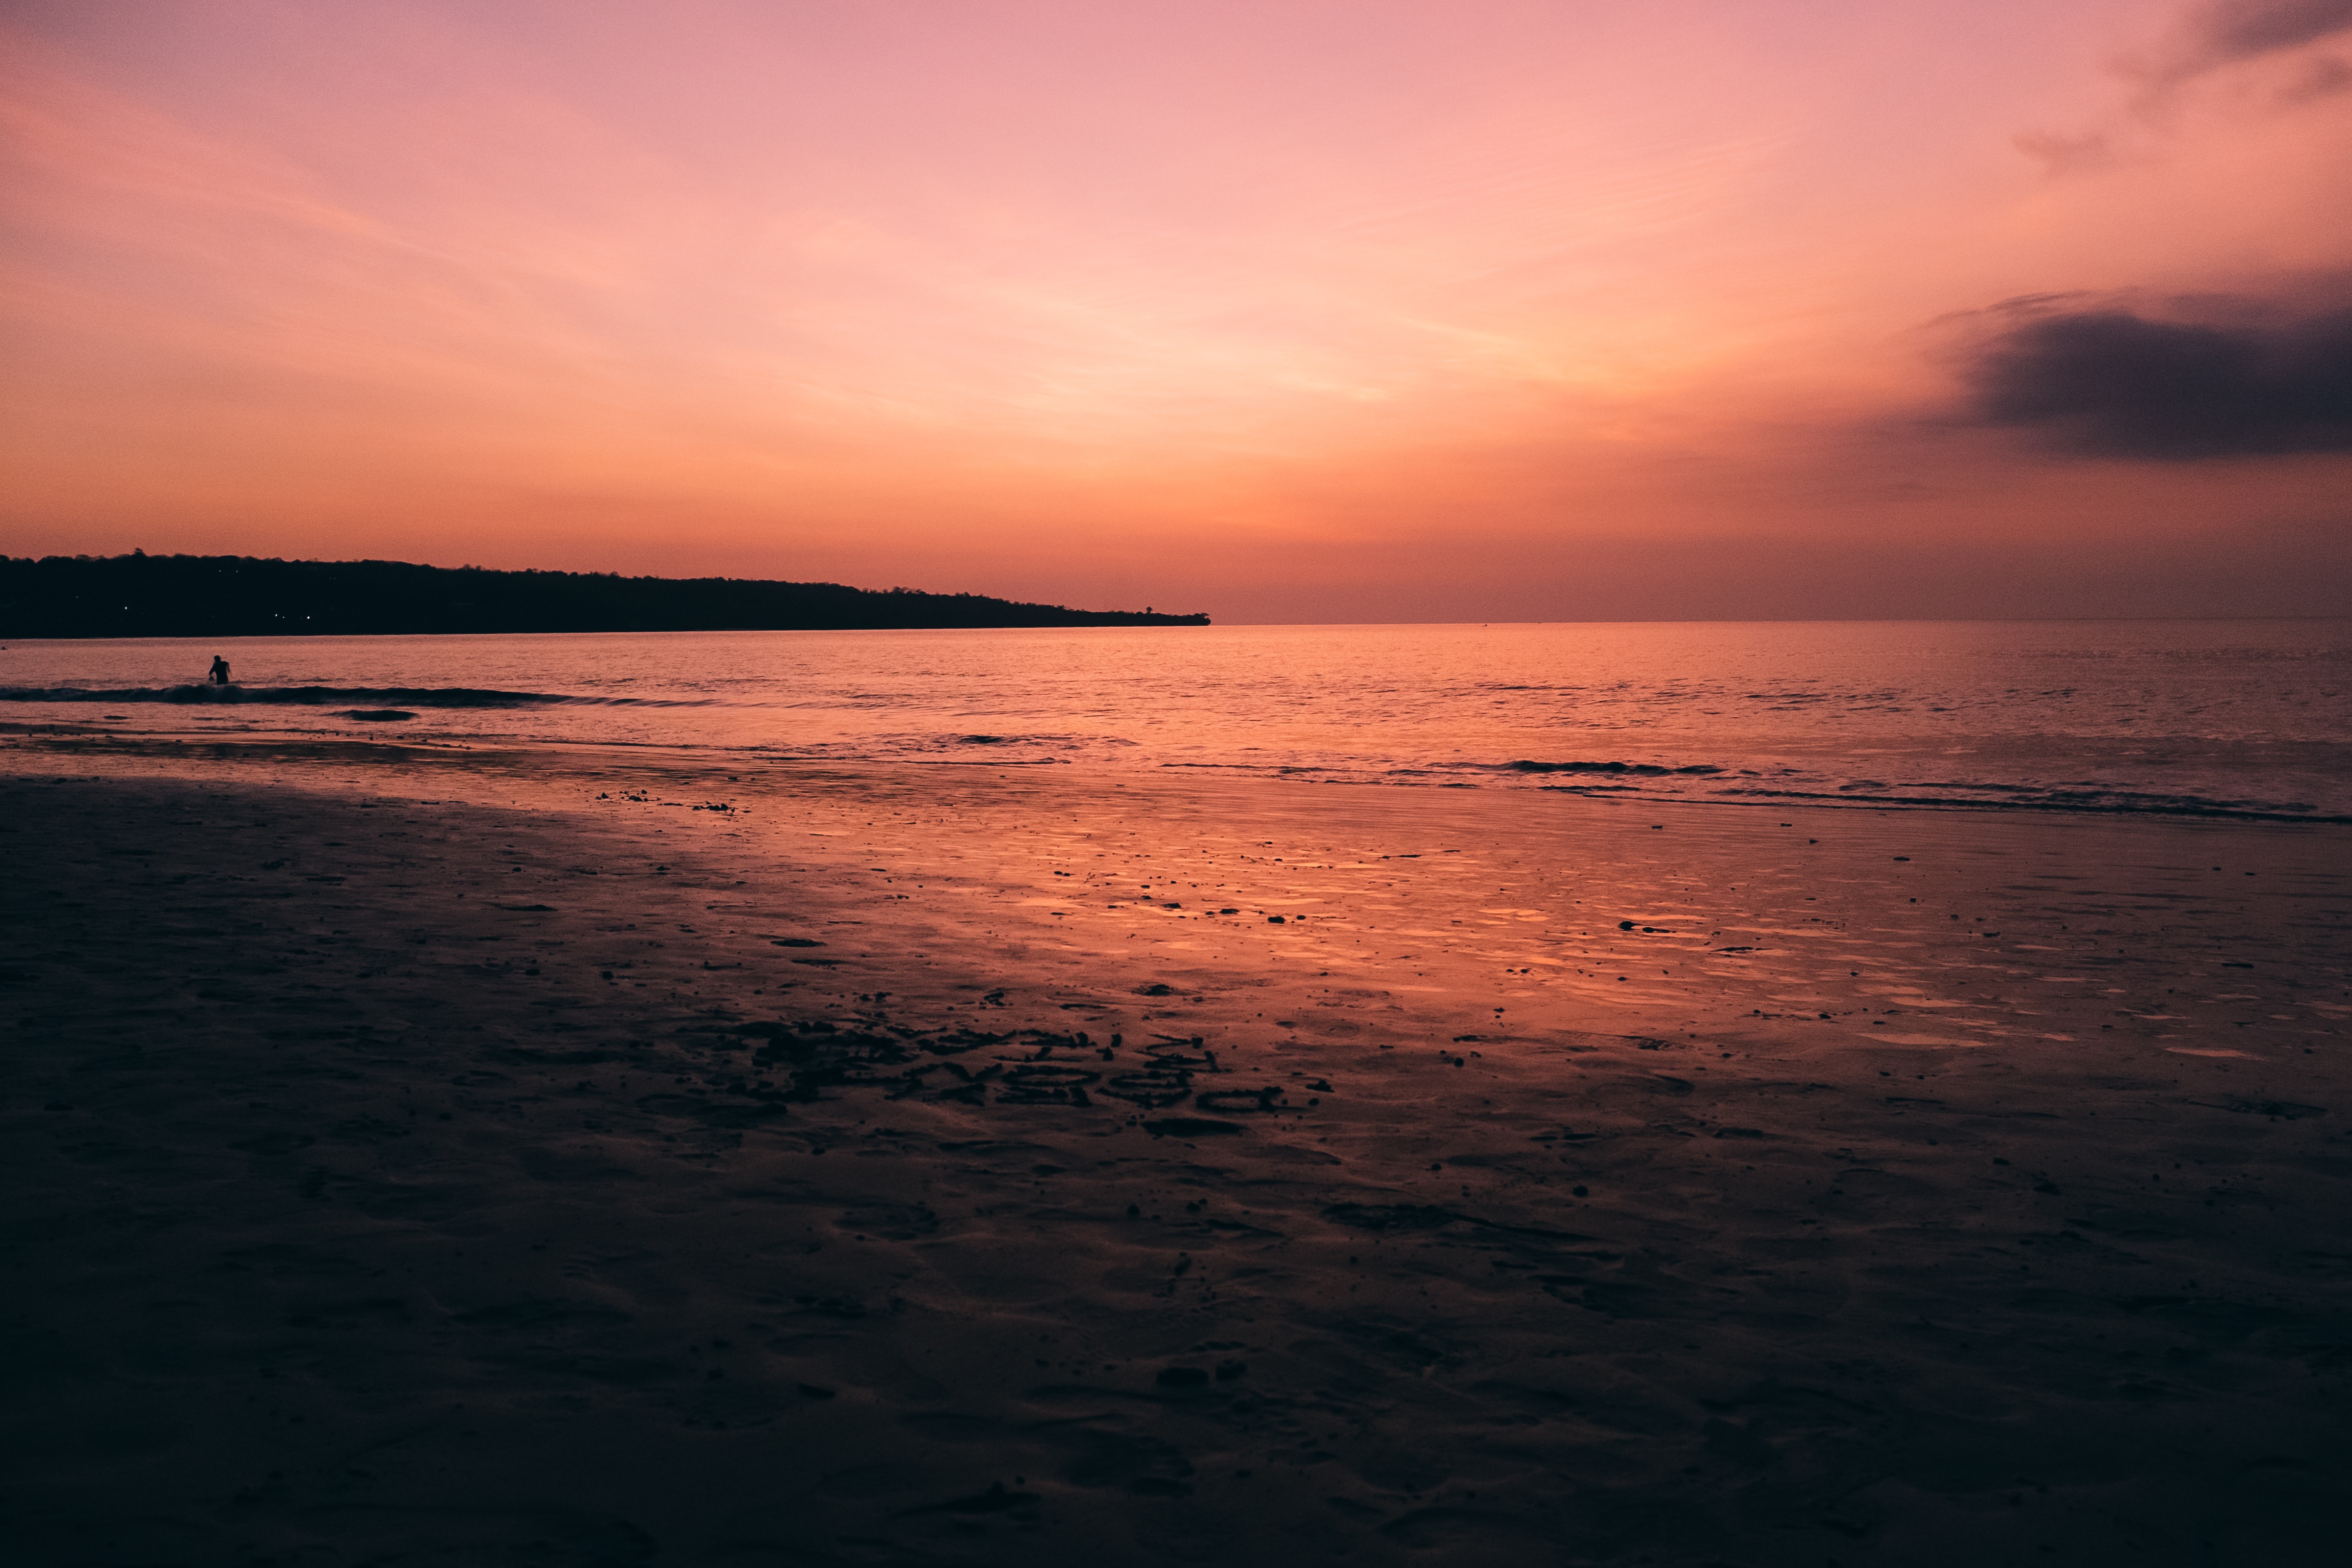
beach, sea, coast, water, sand, ocean, horizon, cloud, sky, sun, sunrise, sunset, sunlight, morning, shore, wave, dawn, dusk, evening, reflection, bay, body of water, afterglow, wind wave